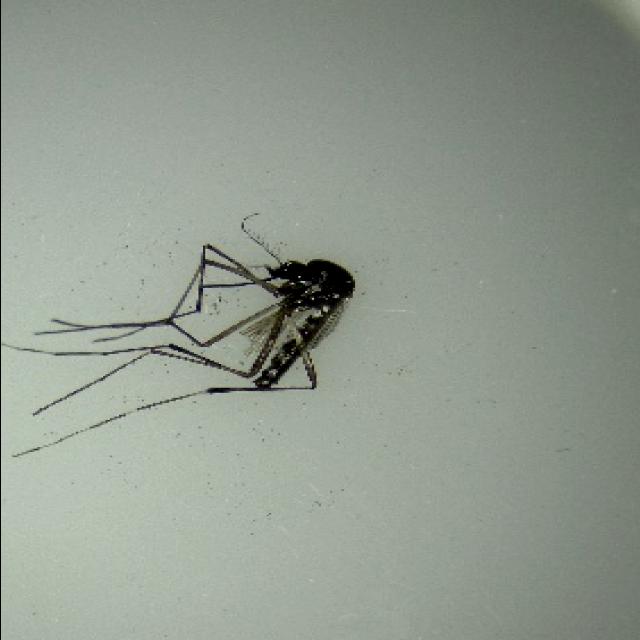
Species: aedes_albopictus